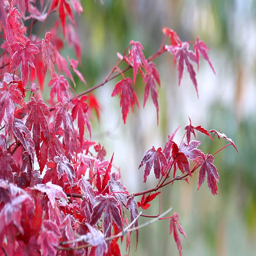
late autumn cold morning frost on the red foliage